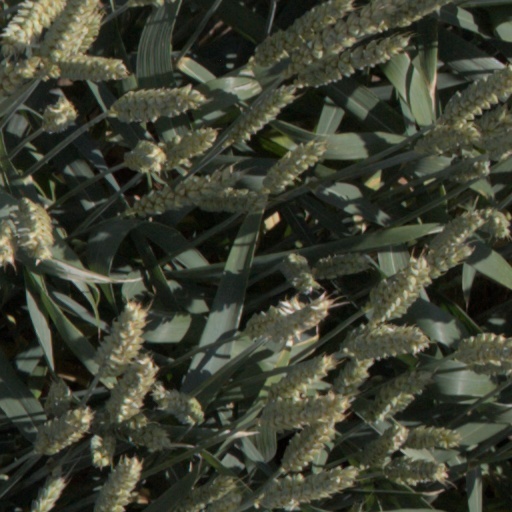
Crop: wheat